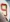
Number: 9